Greek battleship Lemnos

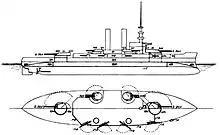

The two s were ordered under the terms of the 1903 naval appropriations, which stipulated a maximum designed displacement of , as recommended by senior naval officers including Admiral George Dewey and Captain Alfred Thayer Mahan, who believed a force of smaller but more numerous (pre-dreadnought) battleships would better suit the navy's needs. Elements in Congress also opposed the continually increasing size and, more importantly, cost of battleship designs. The displacement was limited to less than the preceding , which necessitated significant compromises in speed, armament, and armor, making them poor designs unable to serve with the main fleet, and led to their quick disposal.